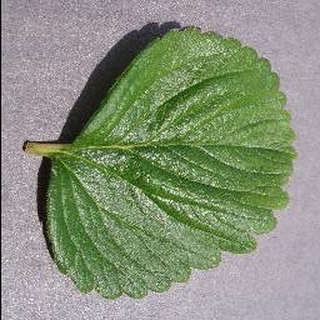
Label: healthy_strawberry